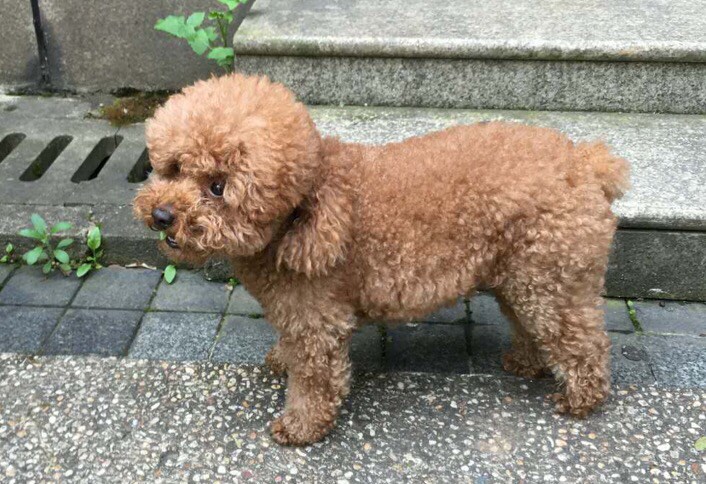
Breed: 7449-n000128-teddy